Les Ames (footballer)

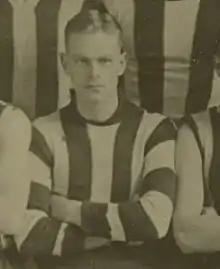
Ames in 1931

Leslie James Ames (29 August 1912 – 26 November 1998) was an Australian rules footballer who played with Collingwood and Fitzroy in the Victorian Football League (VFL).